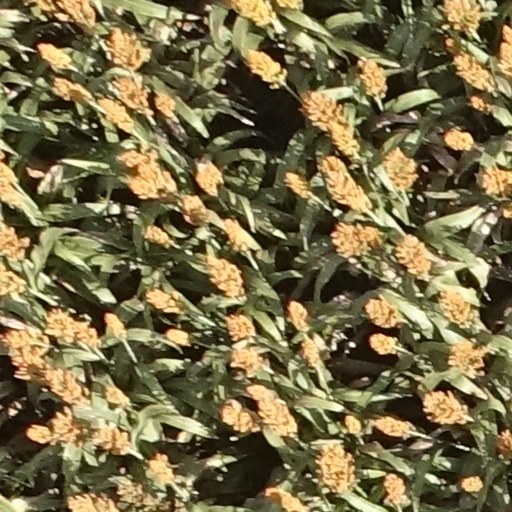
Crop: sorghum